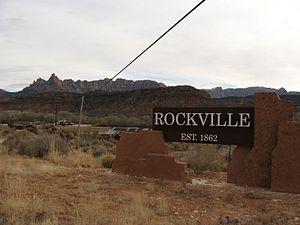
Rockville est une ville du comté de Washington. Elle est située le long de la Virgin River près de l'embouchure du canyon de Zion. La ville se trouve juste à la limite du Parc national de Zion. L'entrée du parc est située à environ 8 km au nord-est de la ville.